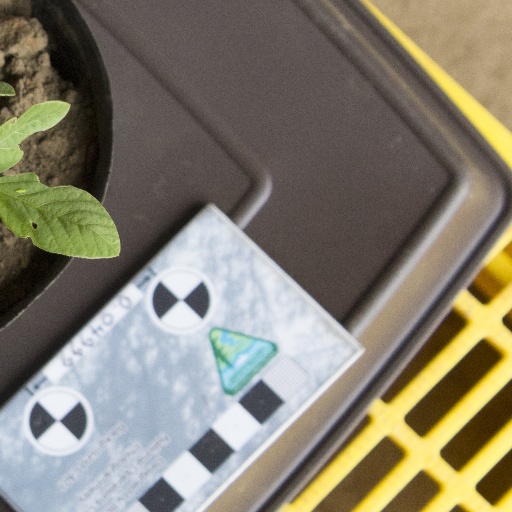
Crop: soybean